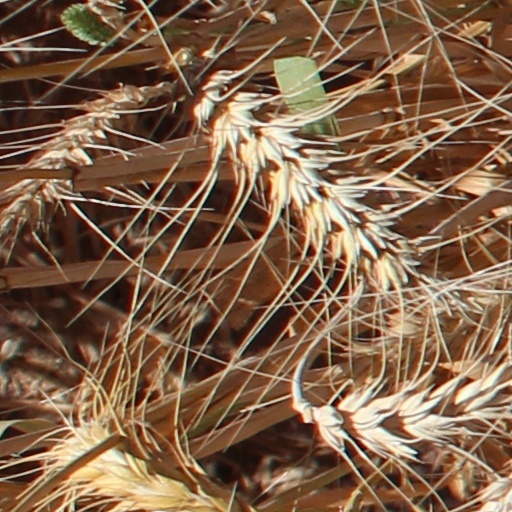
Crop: wheat